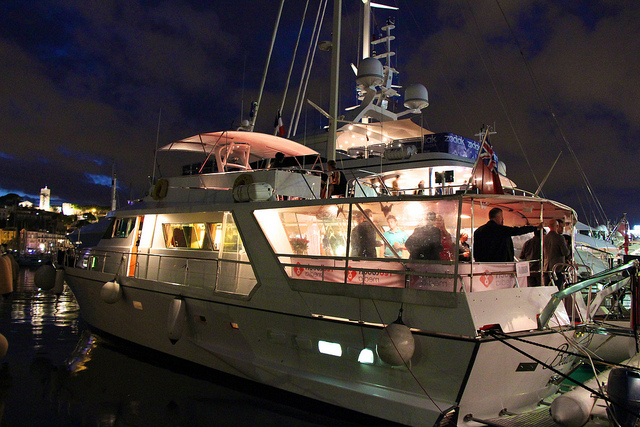
user: Given an image and a question. Answer the question in a short answer. Question: Which type of materails are used for building this ship shown in this picture? Short Answer:
assistant: fiberglass